Butterley Tunnel

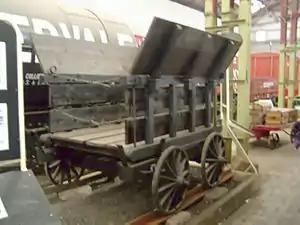
Replica of a Little Eaton Tramway wagon. The box can be detached. Similar boxes were lowered down and raised up the loading shafts in Butterley Tunnel

About from the tunnel's western portal there is an underground wharf about long with the tunnel here widened to about . One of the horizontal tunnels departing from the tunnel at this point used to run to the Butterley Company's Butterley Carr Pit which opened in 1812 and loaded its coal directly into narrow boats at the underground wharf. There were also vertical shafts from the wharf which allowed goods in tram boxes to be lowered directly from and lifted up to the Butterley Company's works (on the hill above the tunnel) to and from the underground wharf. These tram boxes were used by Benjamin Outram on the Little Eaton Tramway. The box could be lifted from the tram chassis and loaded directly into narrow boats or barges on the Derby Canal. Similar designs were used in other undertakings in which Benjamin Outram had an interest. Initially the boxes were lowered with the aid of a large water bucket descending or ascending a parallel shaft to act as a counterbalance. This system was later replaced by a steam engine winding the boxes up and down the shafts. Reputable sources cited here consider the presence and mode of use of this underground wharf to be if not unique, extremely rare within the United Kingdom.